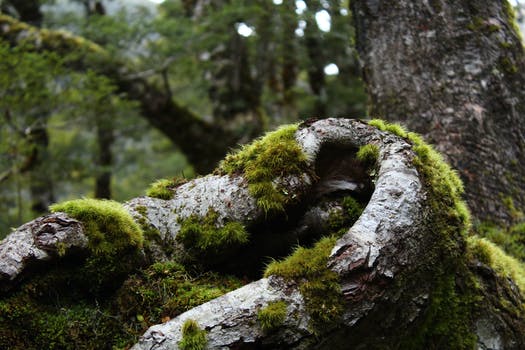
Label: No Watermark